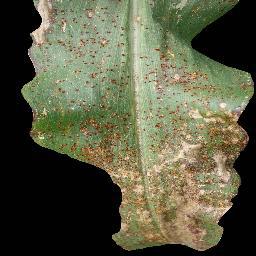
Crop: corn
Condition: (maize)_common_rust